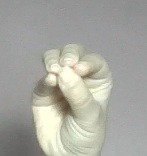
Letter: ha